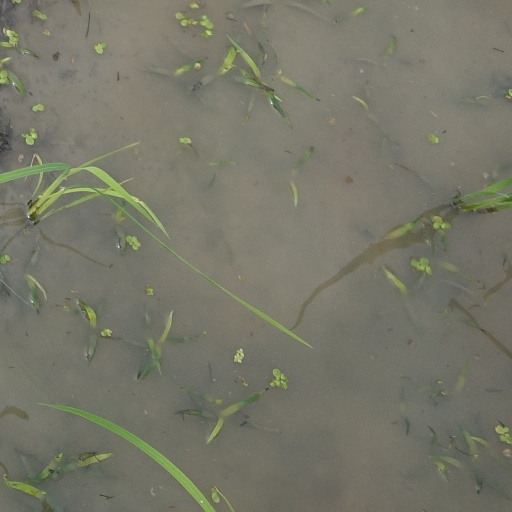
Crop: rice